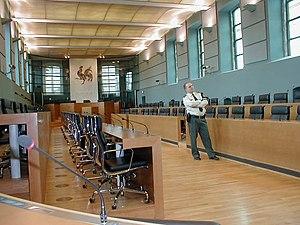
Le Parlement wallon est l'assemblée législative de la Région wallonne.
La Wallonie est une région culturelle et historique occupant le sud de la Belgique. Elle appartient principalement au domaine linguistique roman, par opposition au domaine linguistique germanique du nord. Ce concept de « terre romane » dont le nom a été inventé en 1886 est la base des revendications du mouvement wallon. Elle se concrétise politiquement par la création en 1970 de la région de langue française et de la Région wallonne qui deviendra en 1980 l'institution politique gouvernant la Wallonie. Elle a pour capitale Namur.